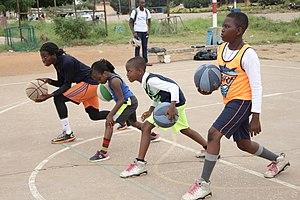
Un nombre égale de fille comme de garçon, tout ce qu'il faut pour une meilleure équipe et pour un bon jeu.
Un ballon de basket-ball est un ballon de sport de forme sphérique utilisé au basket-ball. Originellement constitué de huit pièces de cuir cousues autour d'une chambre à air, la main le fait rebondir par un fouetté du poignet avec lequel on marque des paniers.